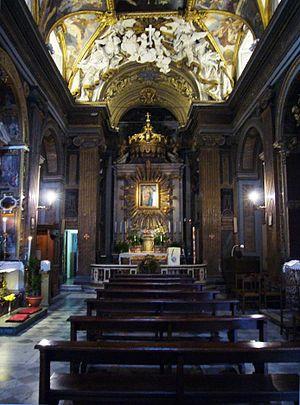
L'église Santa Maria in Trivio est une église baroque de Rome située piazza dei Crociferi.